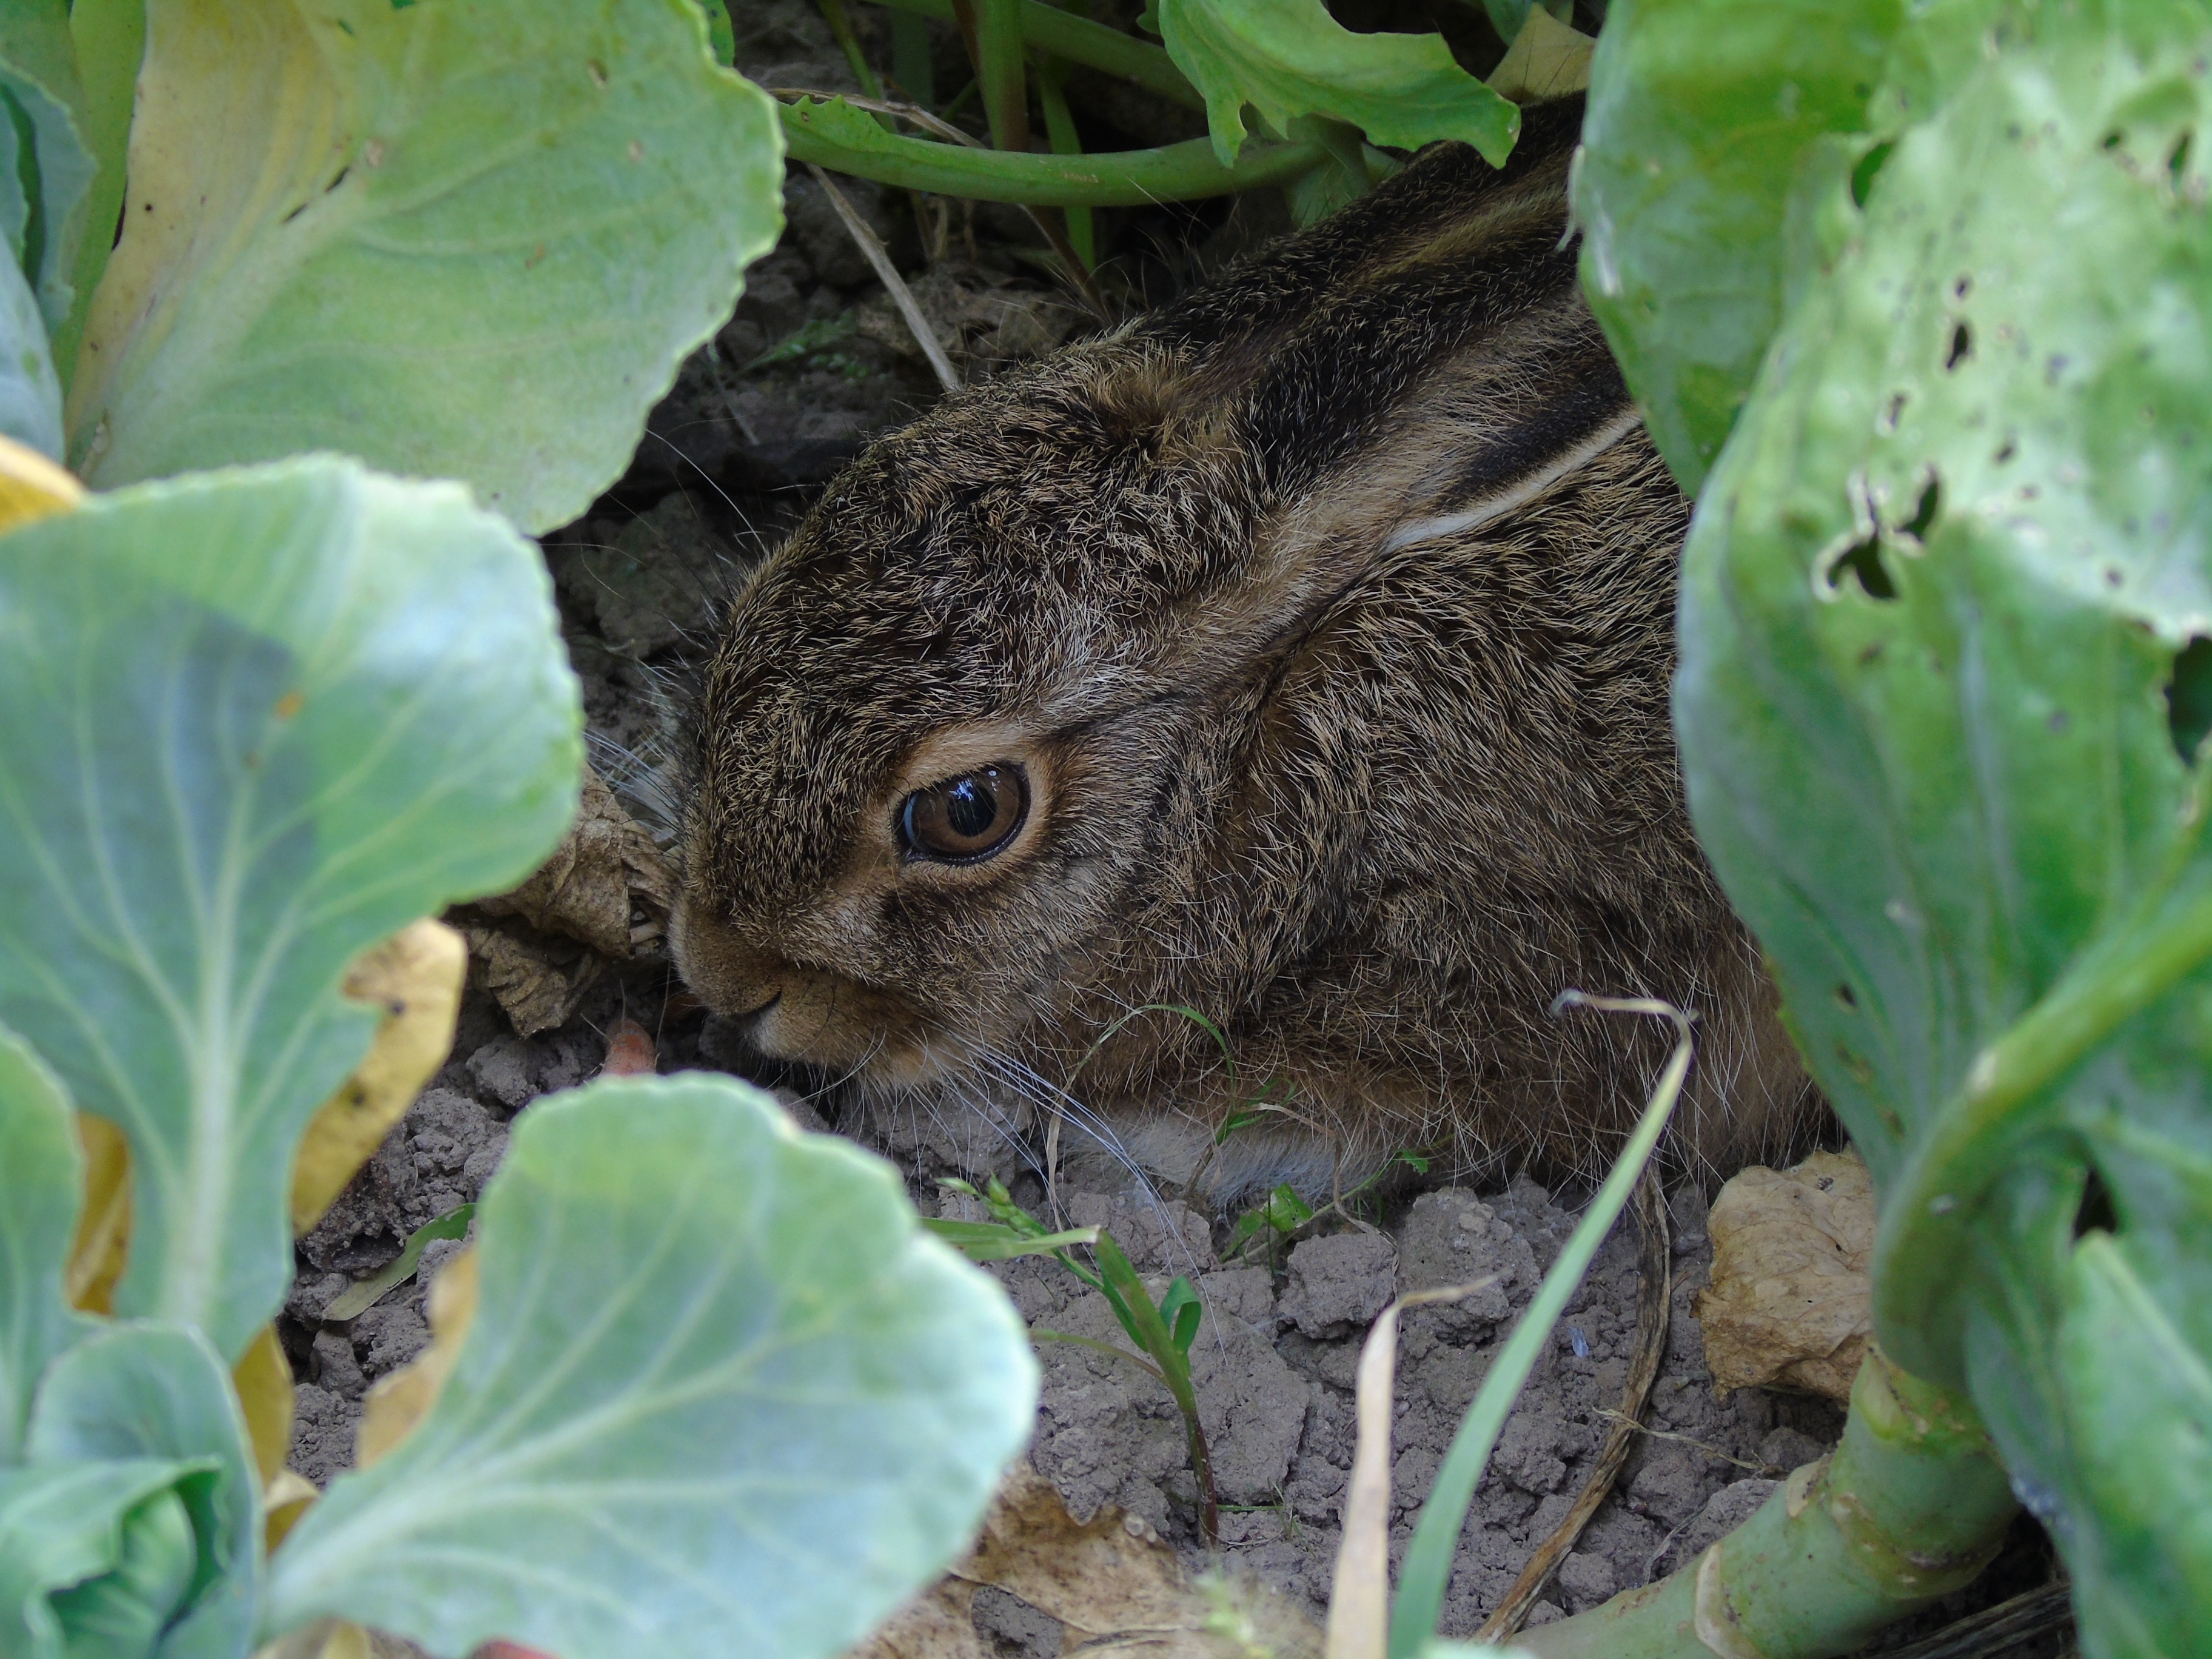
flower, animal, wildlife, young, green, mammal, fauna, rabbit, hare, vertebrate, bunny, rabits and hares